Bank Shot

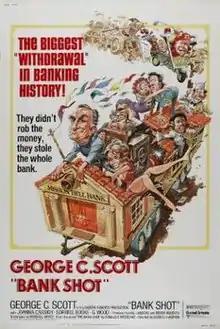
film poster by Jack Davis

Bank Shot is a 1974 American heist comedy film directed by Gower Champion and written by Wendell Mayes. It was loosely based upon Donald E. Westlake's 1972 novel of the same name, which was the second book of his "Dortmunder" series. The film stars George C. Scott, Joanna Cassidy, Sorrell Booke, and G. Wood.